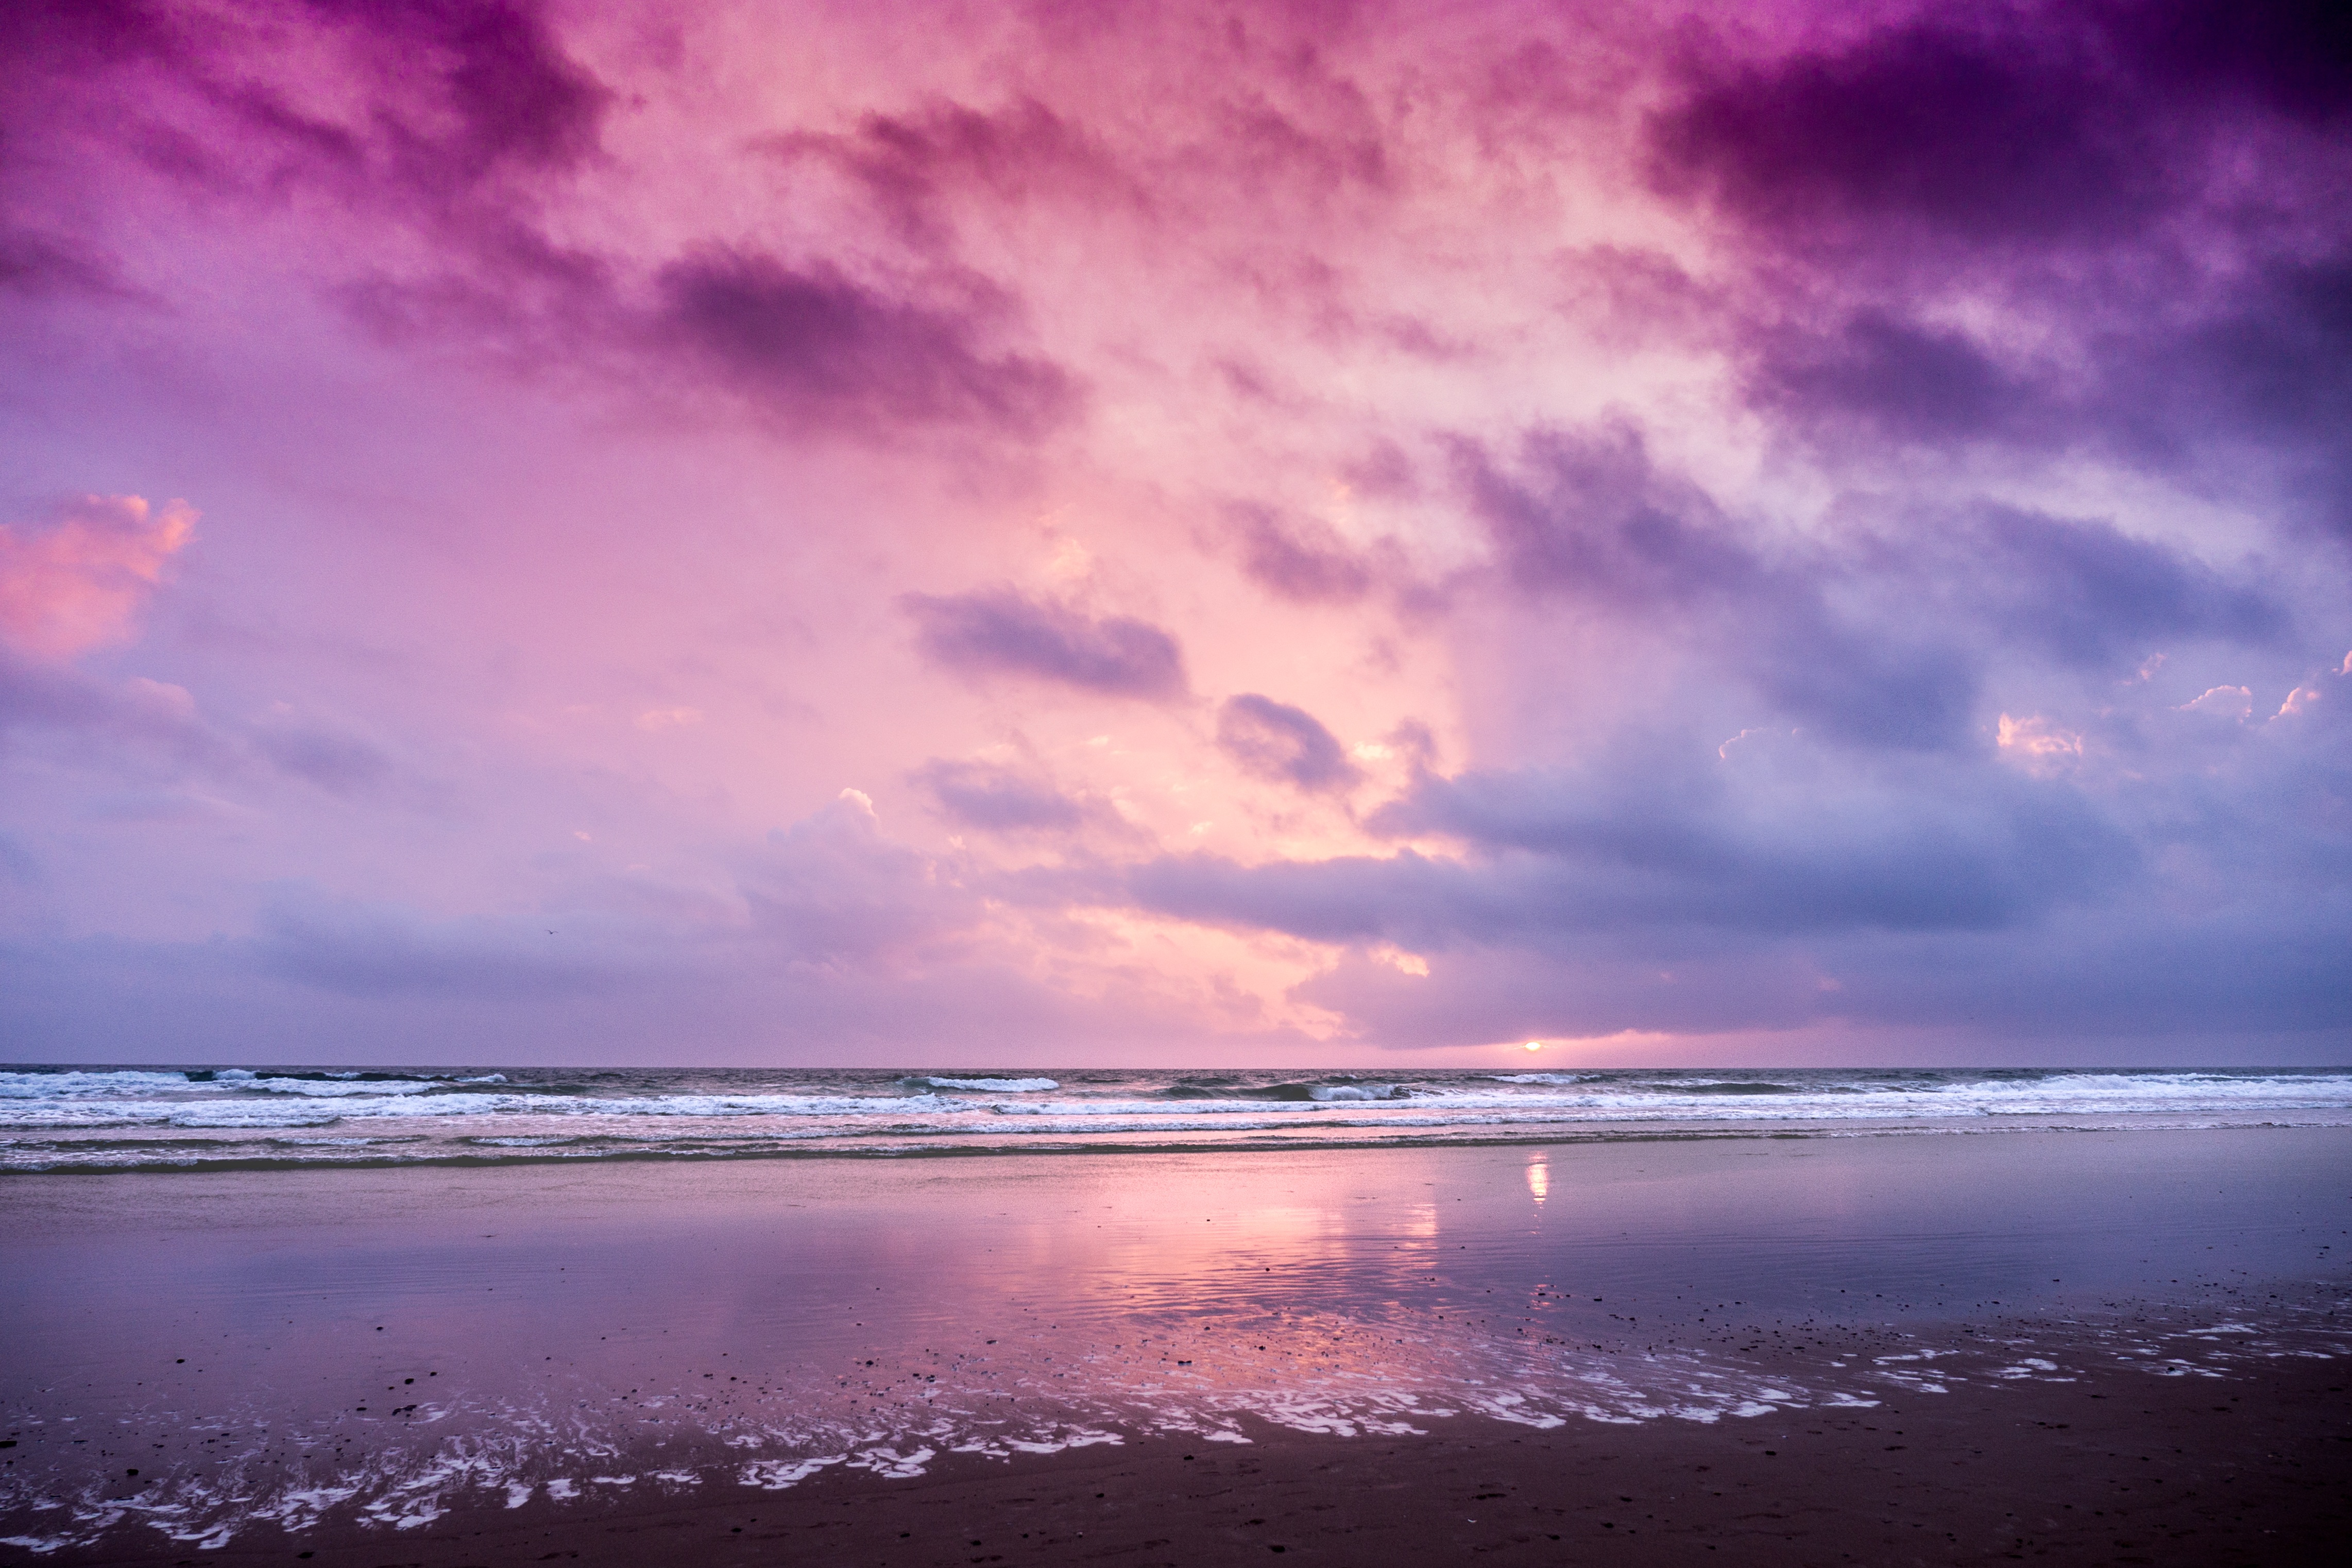
beach, sea, coast, nature, ocean, horizon, cloud, sky, sun, sunrise, sunset, sunlight, morning, shore, wave, dawn, atmosphere, dusk, walk, evening, reflection, holiday, body of water, spain, cadiz, costa, afternoon, afterglow, edge of the sea, meteorological phenomenon, chiclana, wind wave